Legal Sea Foods

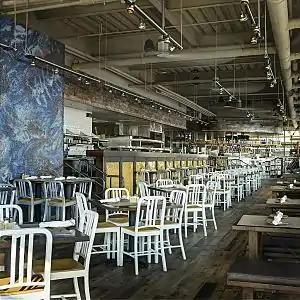
The Legal Harborside first floor dining room at their restaurant in the South Boston Waterfront.

In January 2011, Legal Sea Foods sponsored a dinner that featured several species of fish which were listed by the advocacy organization Seafood Watch as ones to avoid for sustainability reasons. Legal Sea Foods CEO, Roger Berkowitz said in a statement that much of the science around sustainable fisheries was "flawed" and "outdated." While the protest was criticized by several environmental organizations, it was praised by others, including some in the media. Representatives of fishermen in Gloucester supported the choice to use locally sourced fish.